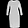
Label: Dress